Roberto Cofresí

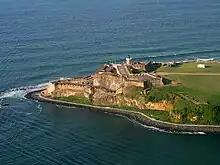
Fort San Felipe del Morro

The other pirates on trial were Manuel Aponte Monteverde of Añasco; Vicente del Valle Carbajal of Punta Espada (or Santo Domingo, depending on the report); Vicente Ximénes of Cumaná; Antonio Delgado of Humacao; Victoriano Saldaña of Juncos; Agustín de Soto of San Germán; Carlos Díaz of Trinidad de Barlovento; Carlos Torres of Fajardo; Juan Manuel Fuentes of Havana, and José Rodríguez of Curaçao. Torres stood out as an African and Cofresí's slave. Among the few sentenced for piracy who were not executed, his sentence was to be sold at public auction with his price earmarked for trial costs. Cofresí confessed to capturing a French sloop in Vieques; a Danish schooner; a sailing ship from St. Thomas; a brigantine and a schooner from eastern Hispaniola; a sloop with a load of cattle in Boca del Infierno; a ship from which he stole 800 pieces of eight in Patillas, and an American schooner with a cargo worth 8,000 pieces of eight (abandoned and burned in Punta de Peñones).